Jardines del Pedregal

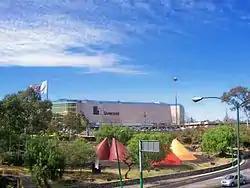
Perisur

Although some of the original modernist residences still remain a lot of the original architecture has been substituted by more ostentatious structures. Because the original houses were built in large plots, some have been converted to horizontal condominiums or now house schools.